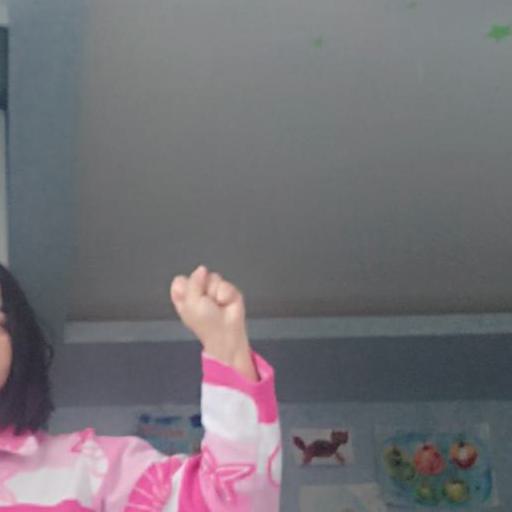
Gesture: fist